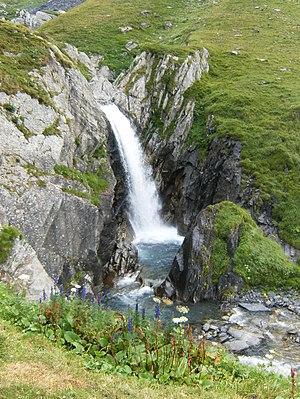
Le Brenno est une rivière de Suisse, et un sous-affluent du Pô par le Tessin.